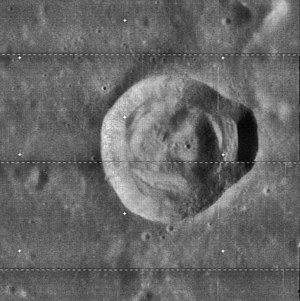
Carrel (månekrater)
Carrel er et nedslagskrater på Månen. Det befinder sig i Mare Tranquillitatis på Månens forside og er opkaldt efter den franske læge og nobelprismodtager Alexis Carrel.